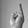
ASL letter: R